Staintondale railway station

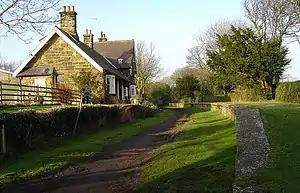
The former station at Staintondale, 2006

Staintondale railway station, also known as Stainton Dale railway station, was north of Scarborough and served the hamlet of Staintondale in North Yorkshire, England.